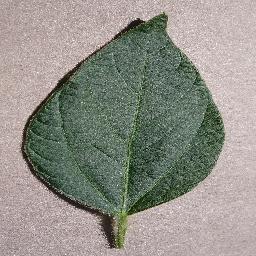
Label: Soybean___healthy